Abdulmalek Al-Khaibri

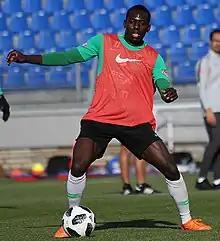
Al-Khaibri training with Saudi Arabia at the 2018 FIFA World Cup

Abdulmalek Abdullah Al-Khaibri (born 13 March 1986) is a Saudi Arabian former football player who plays as a midfielder.